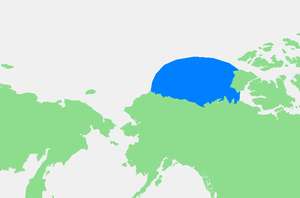
Ce tableau liste toutes les mers du monde que l'Organisation hydrographique internationale reconnaît comme telles dans sa publication S-23 Limites des océans et des mers. Dans cette publication tous les mers et océans ont un numéro d'identification, et on y trouve une description littéraire précise de leurs limites. Ces numéros d'identification sont ceux qui ordonnent cette table.